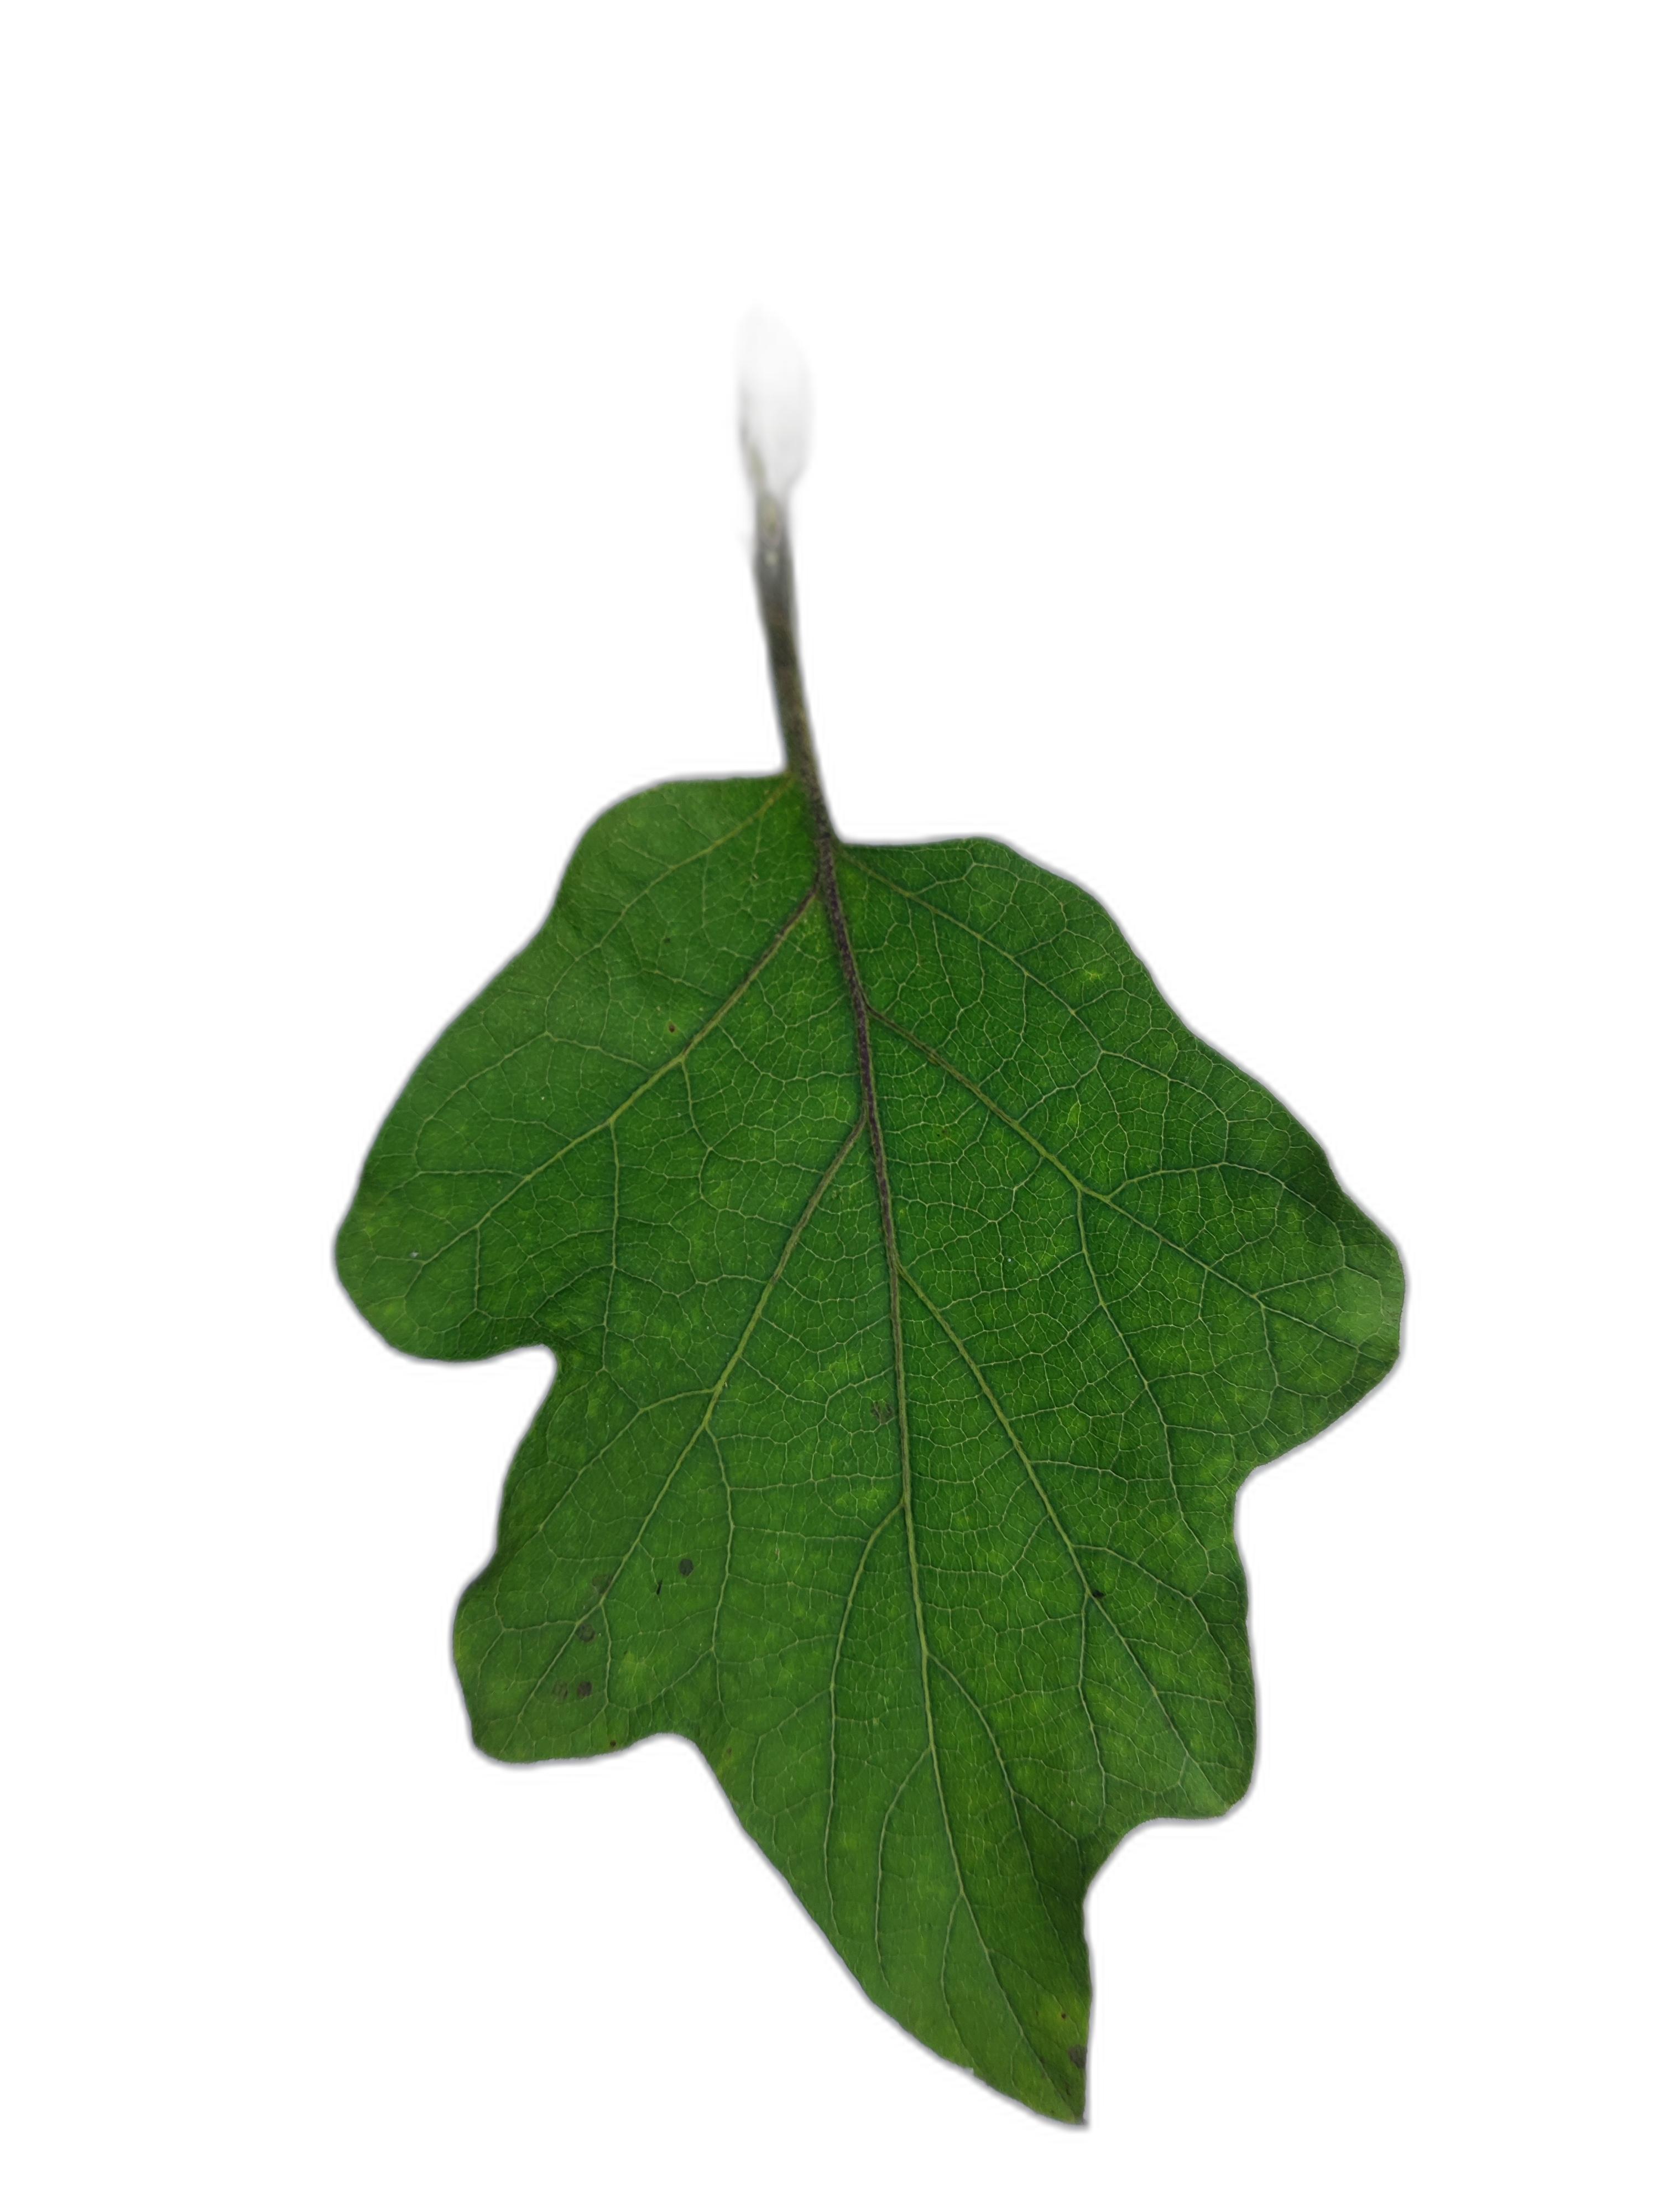
Label: Healthy Leaf